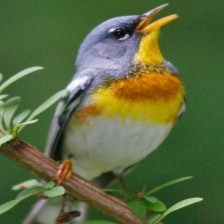
Species: NORTHERN PARULA
Scientific name: SETOPHAGA AMERICANA